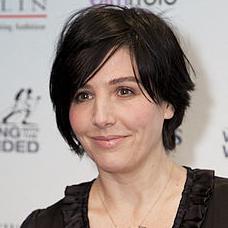
Age: 43